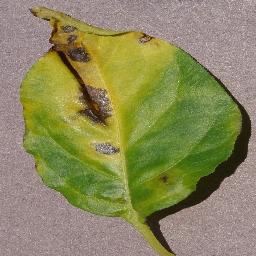
Label: Pepper,_bell___Bacterial_spot